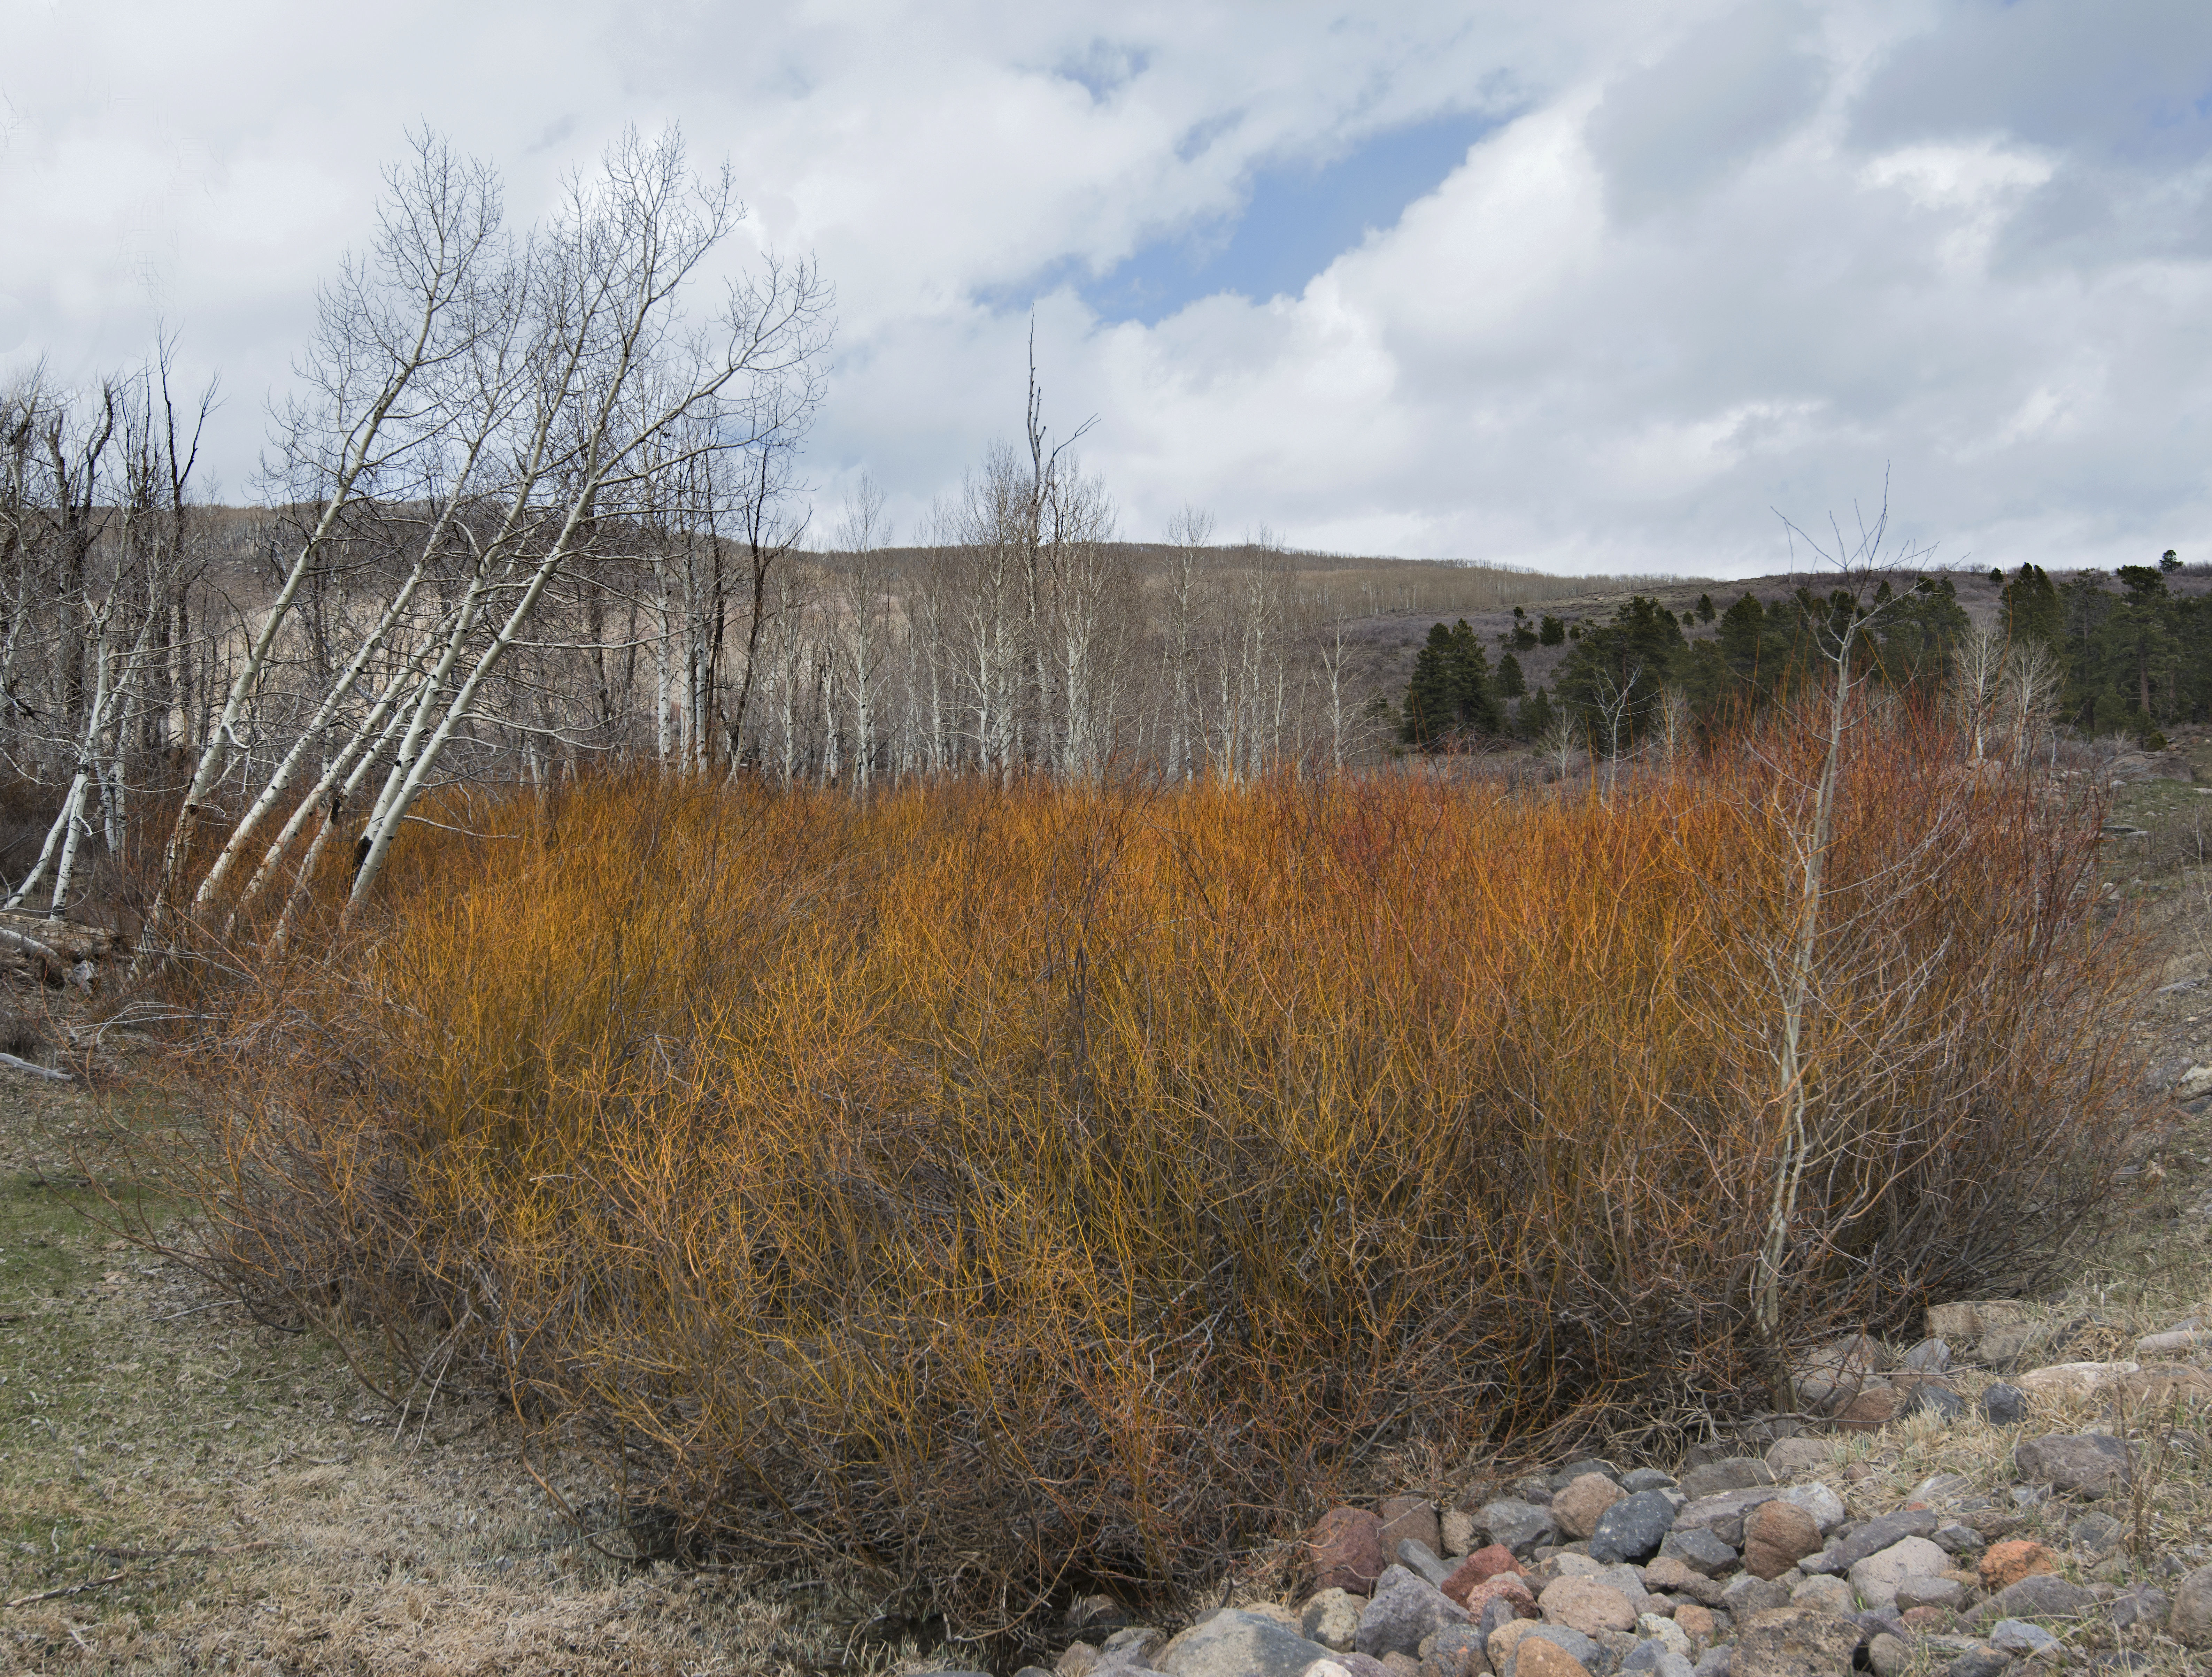
landscape, tree, grass, wilderness, fence, plant, prairie, frost, autumn, season, cool image, shrub, wetland, bog, woodland, habitat, i, nikond800e, ecosystem, rural area, natural environment, grass family, woody plant